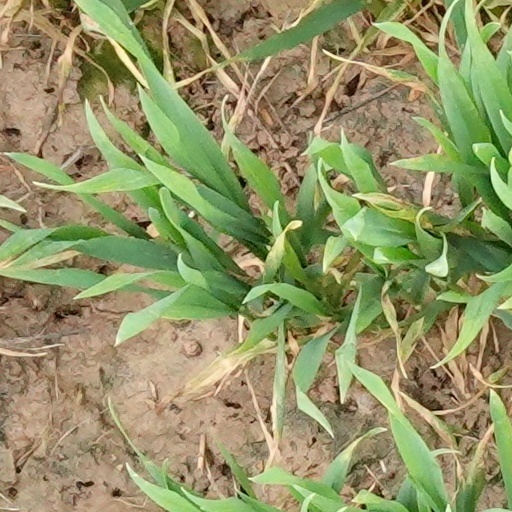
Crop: wheat